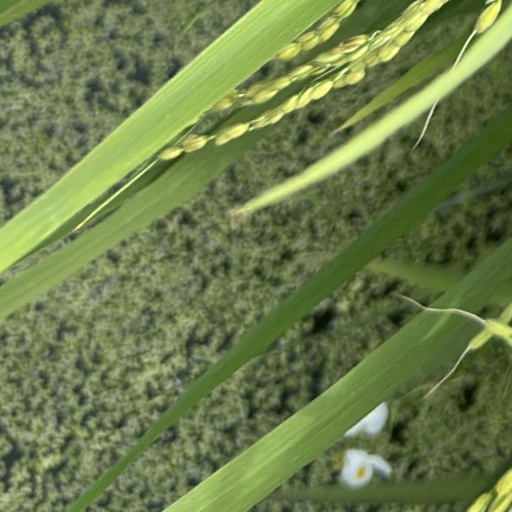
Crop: rice